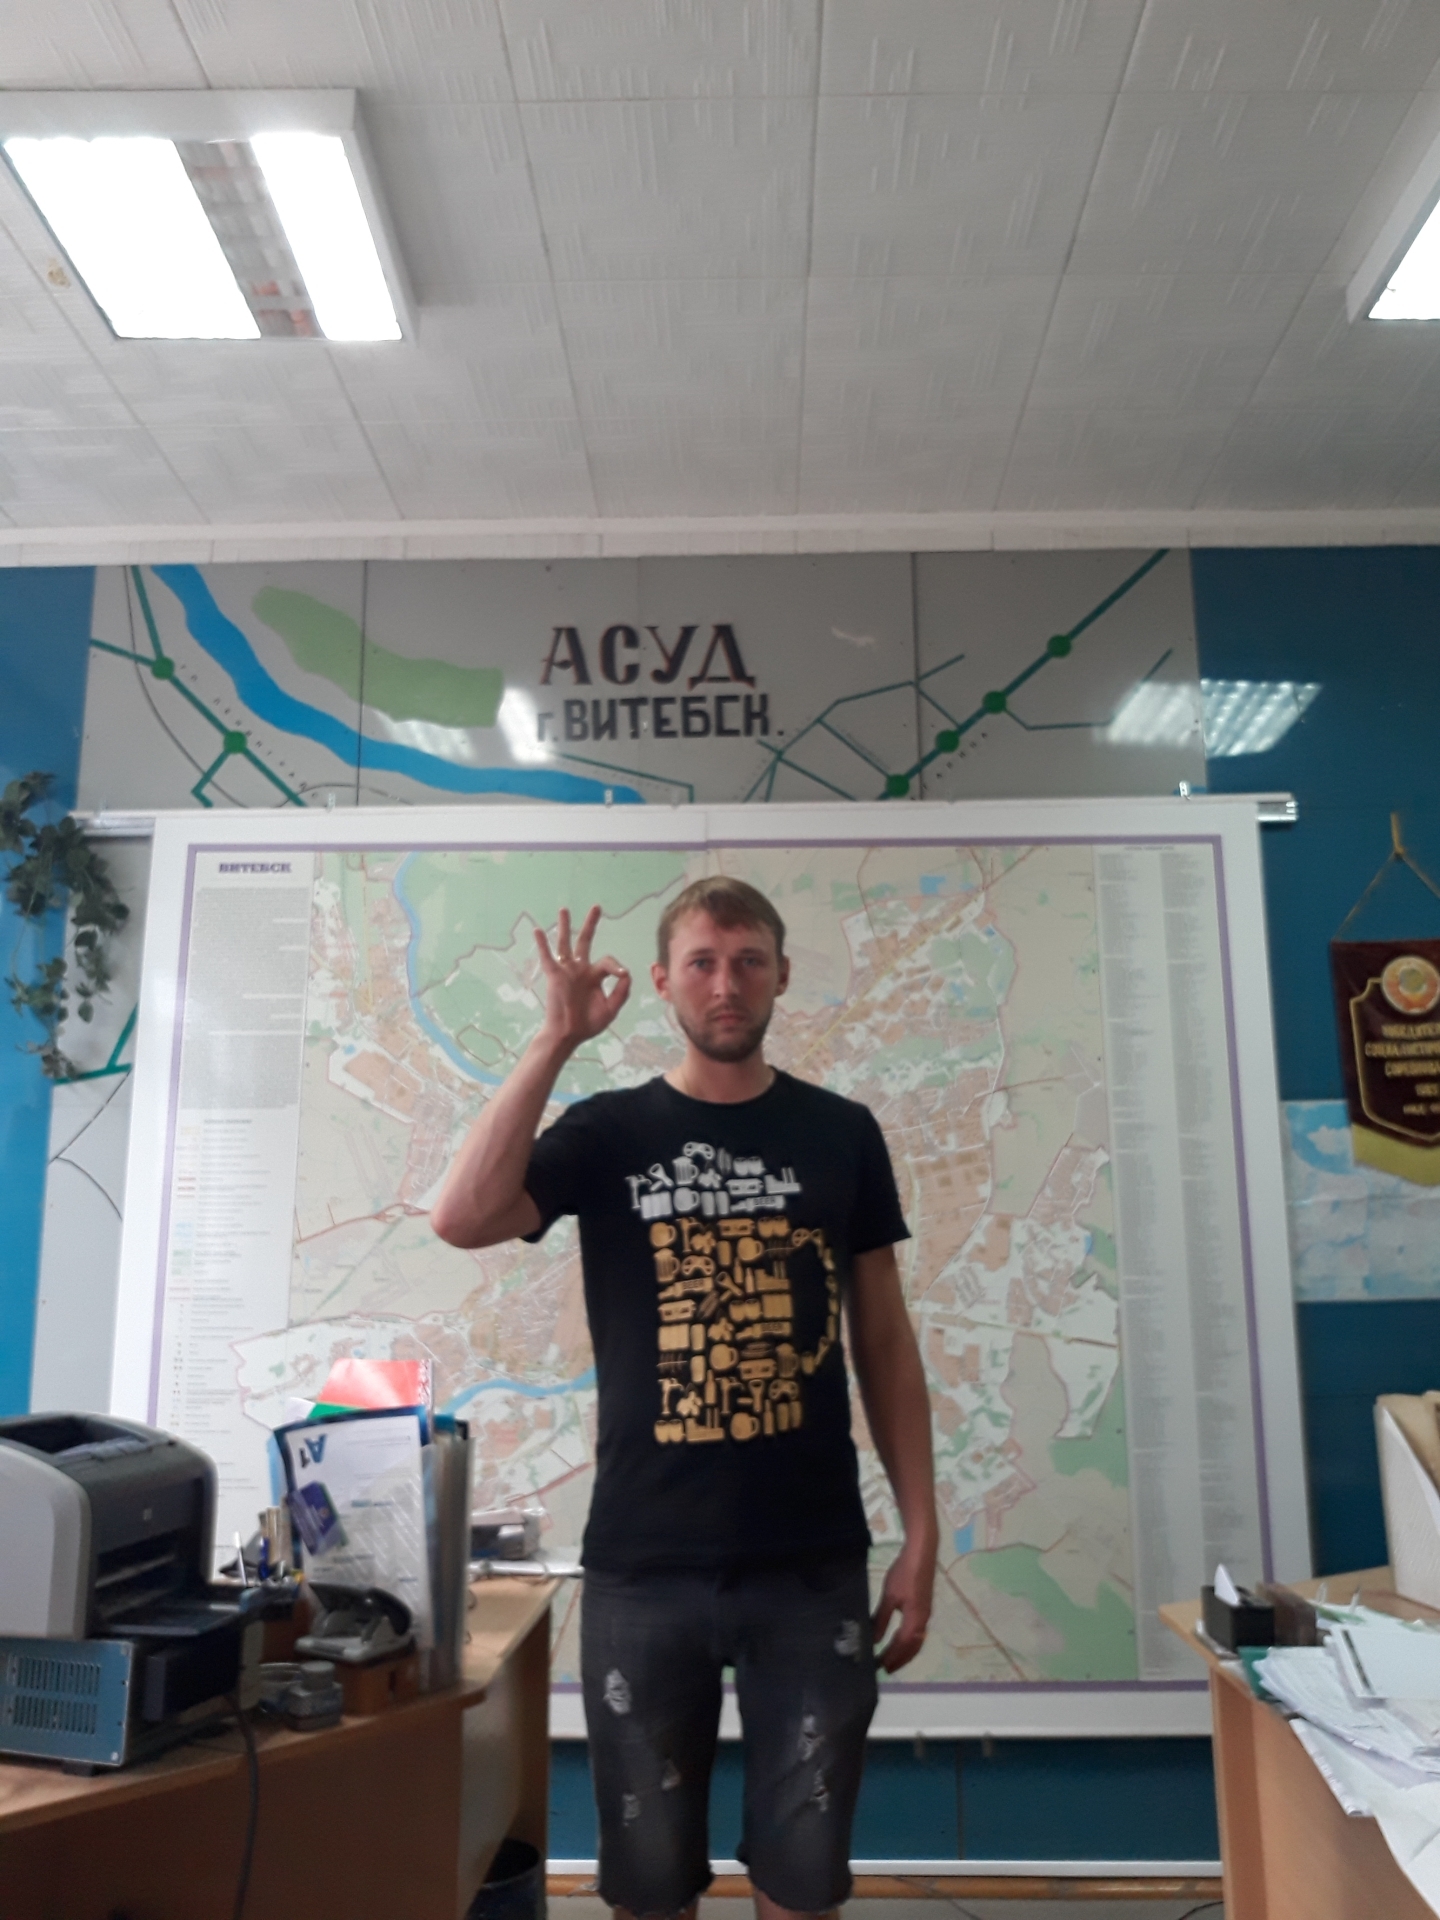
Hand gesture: ok